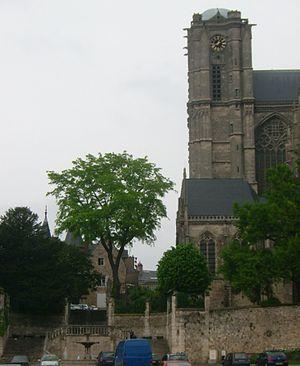
Le quartier des Jacobins est un quartier de la ville du Mans. Il est situé au pied du quartier historique de la cité plantagenêt.